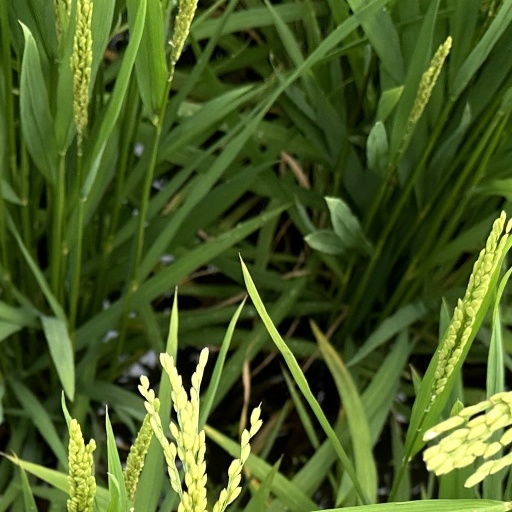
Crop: rice